Higashi-ku, Fukuoka

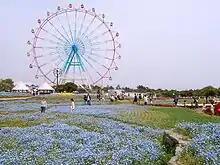
Umi-no-nakamichi Seaside Park

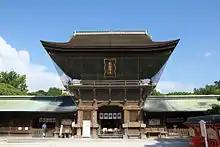
Hakozakigu

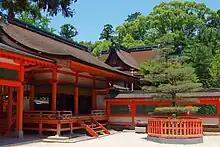
Kashii-gu

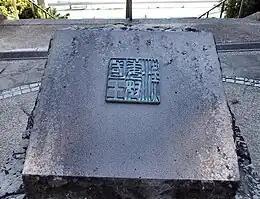
A golden block seal of Han's Na regional king in Kinin Park, Shika Island

Kashii is in this ward. It is south of neighbouring Shingū, Fukuoka. The Shika Island is connected to Umi no Nakamichi by a bridge.